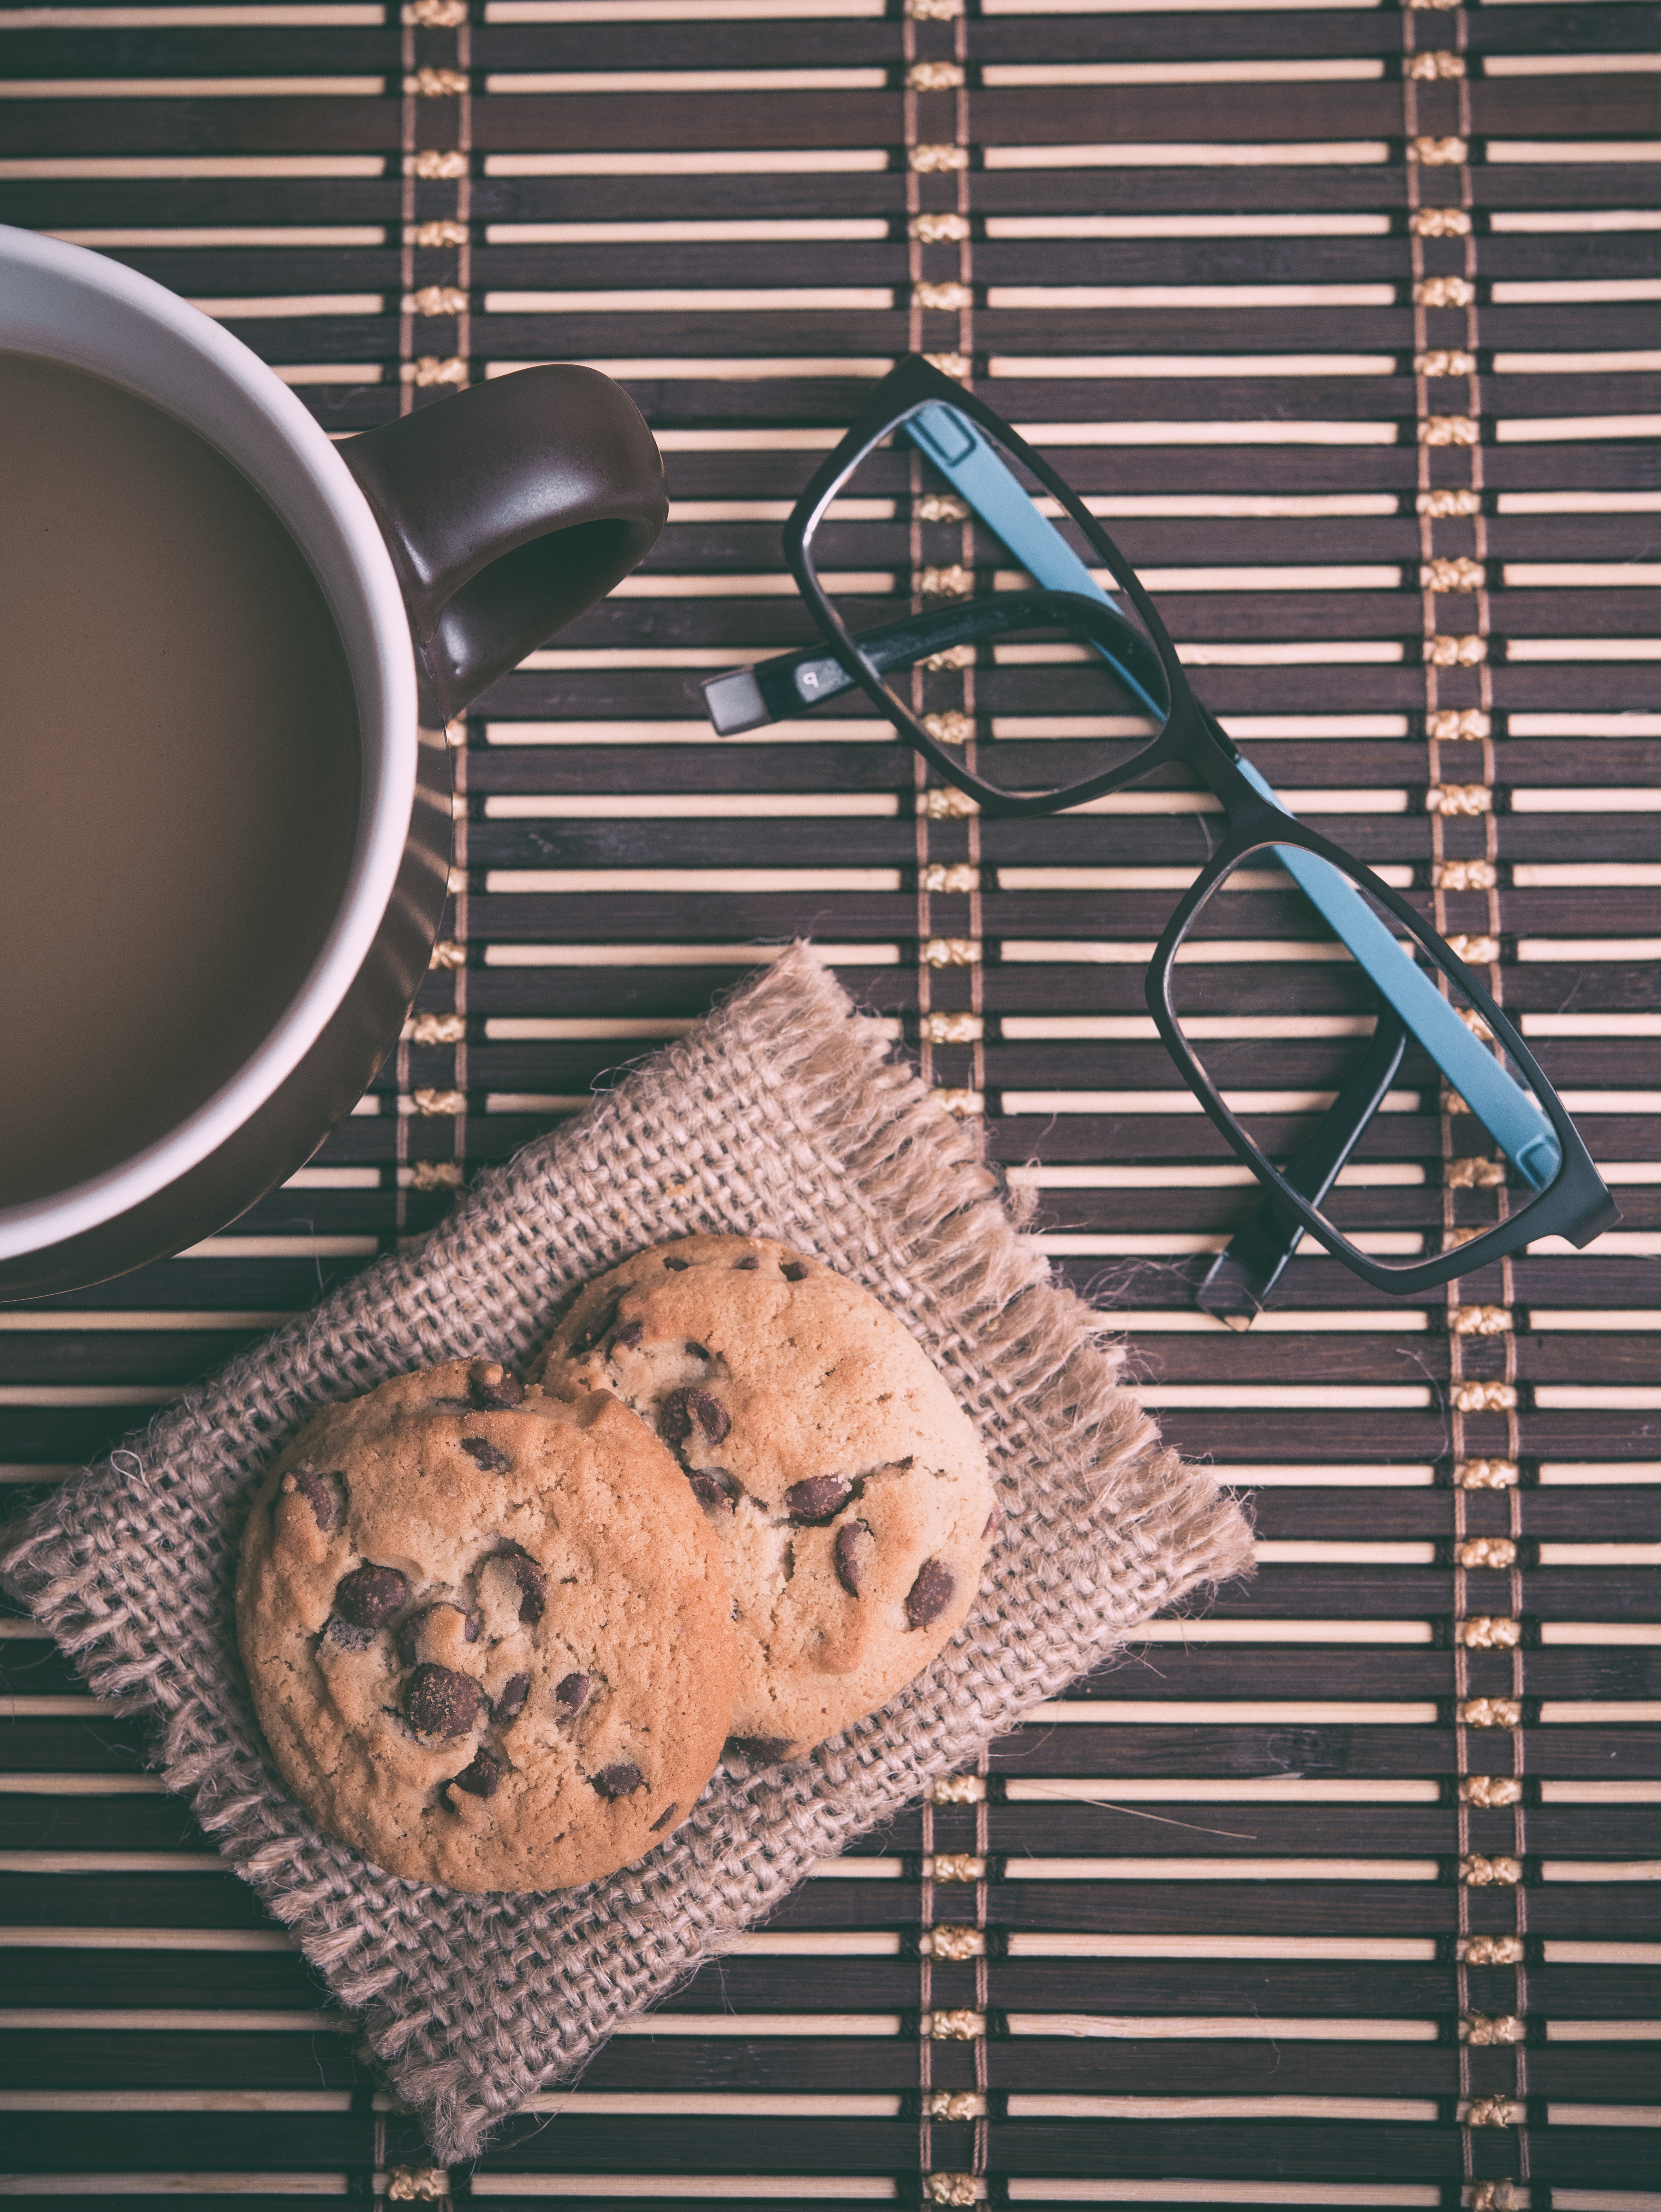
coffee, wood, pattern, interior design, art, cookies, illustration, design, glasses, iron, eye glasses, window covering